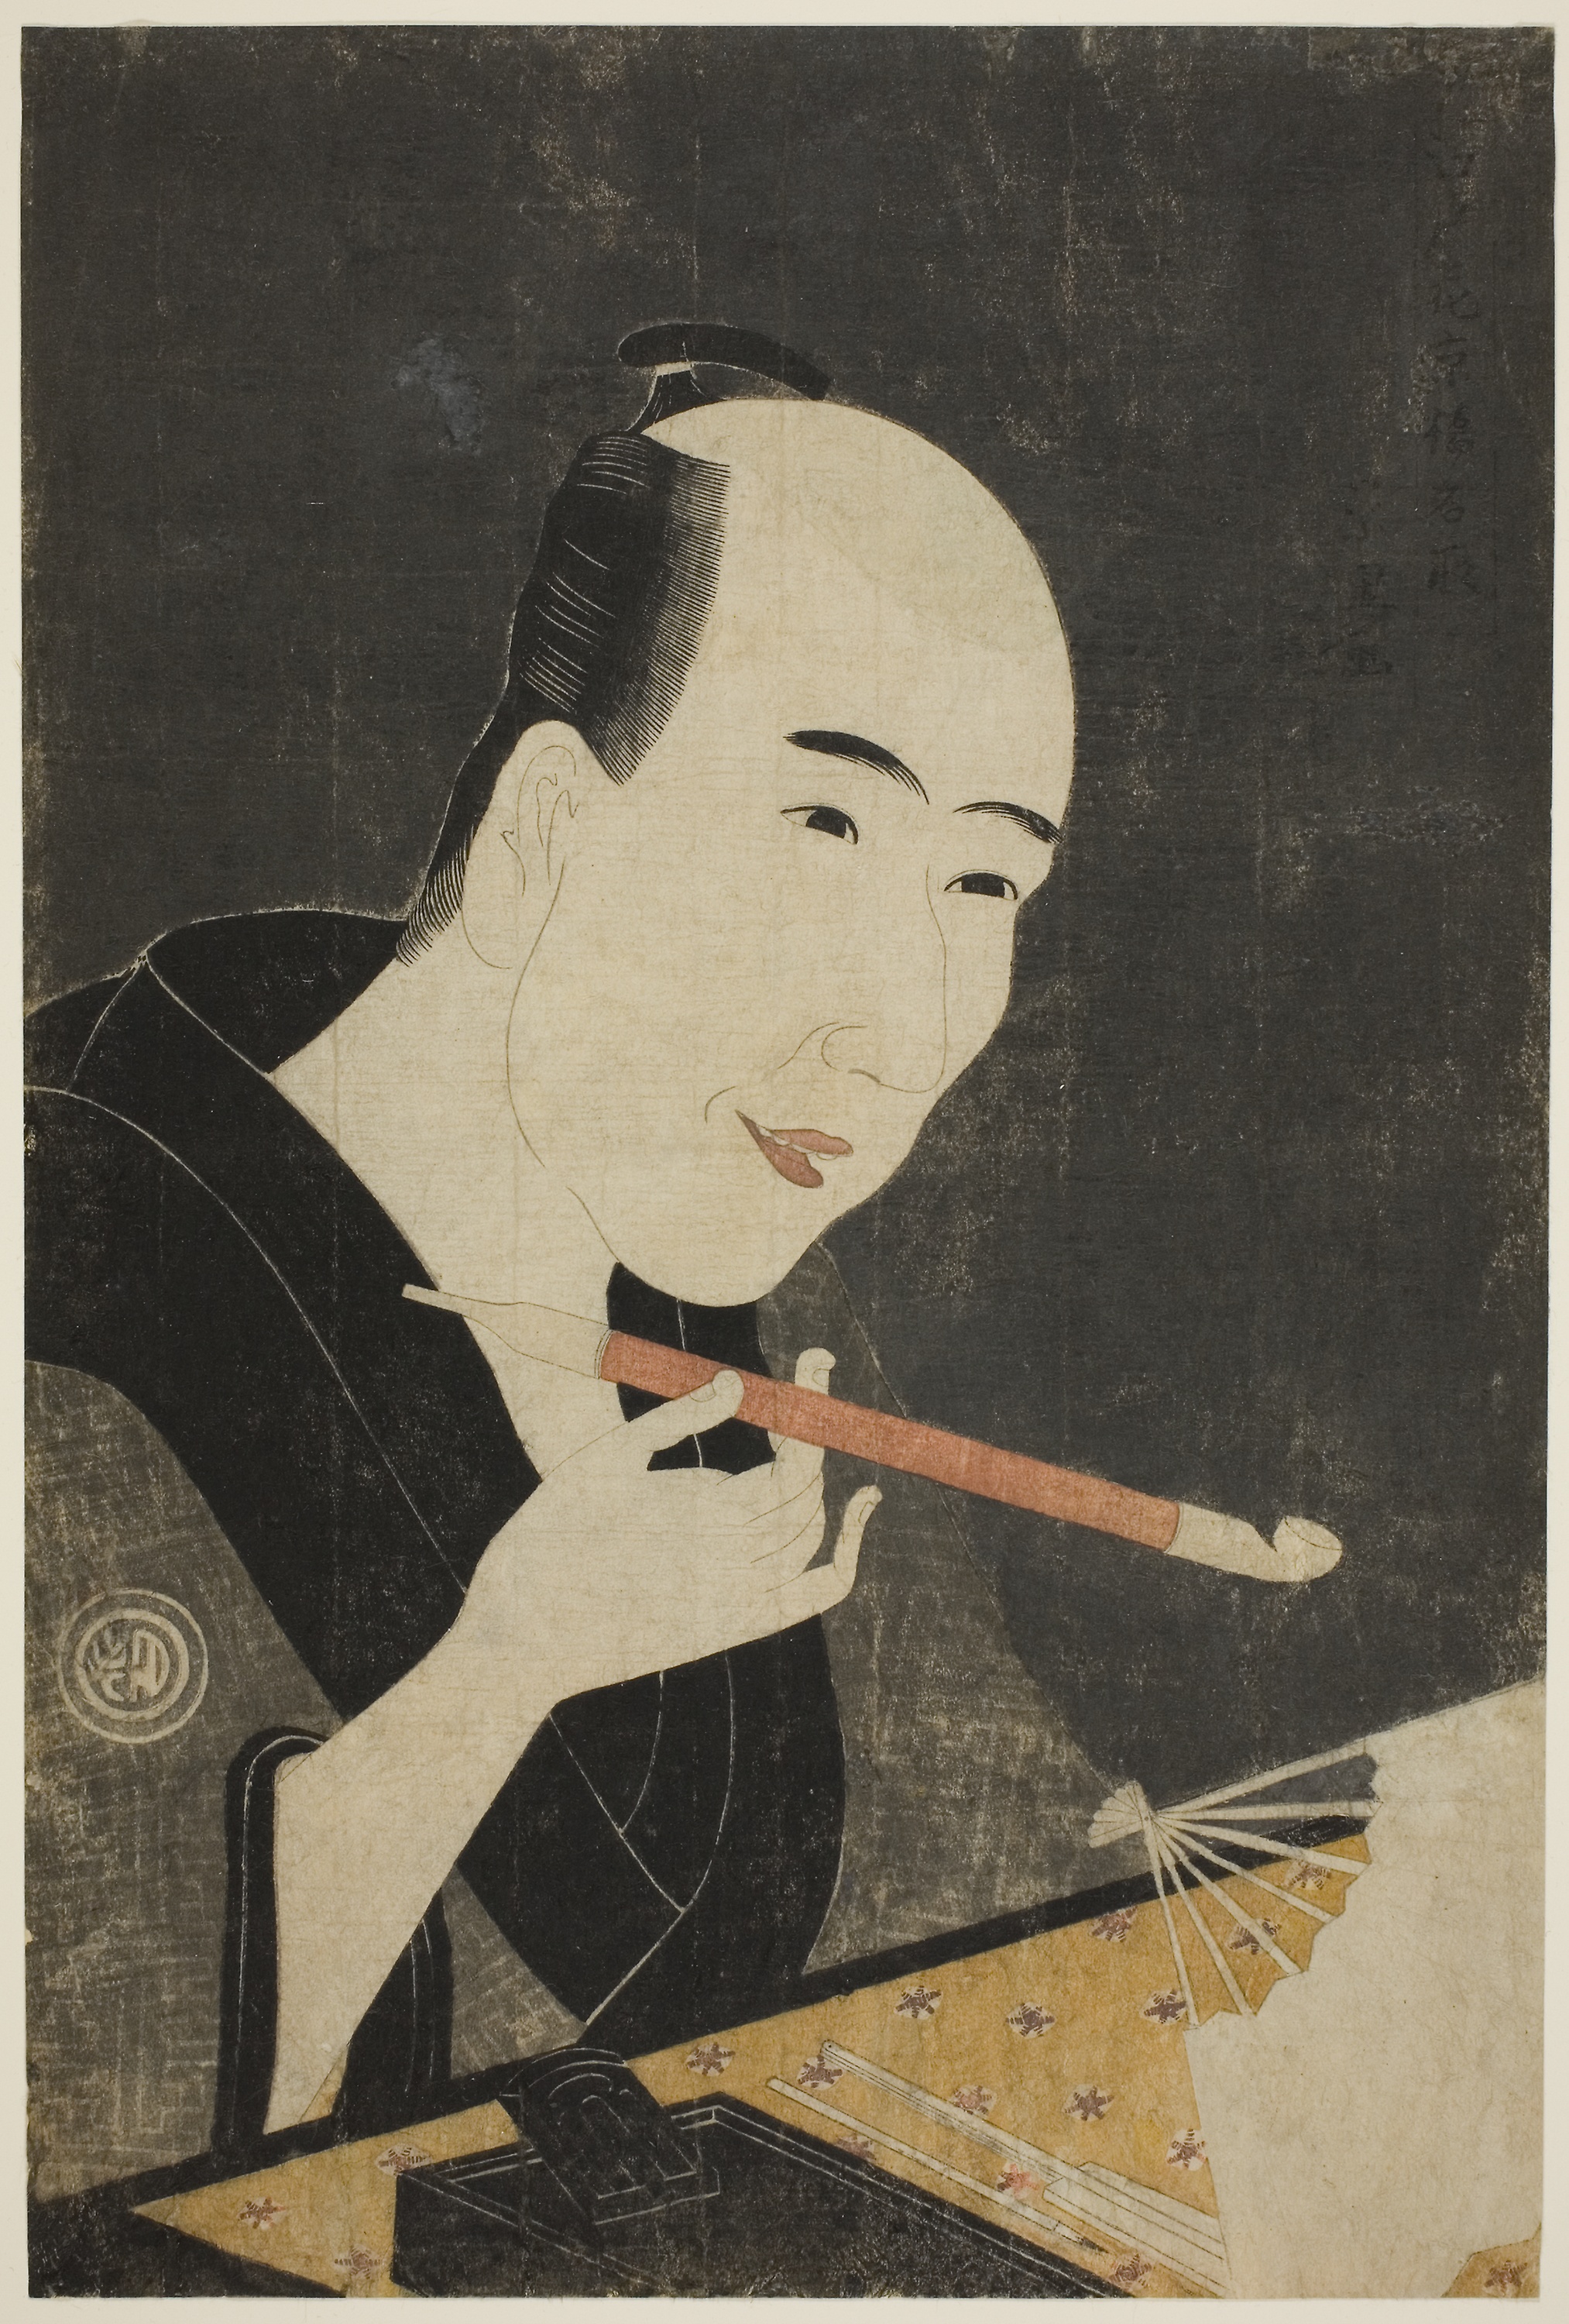
art, painting, portrait, modern art, illustration, vintage clothing, visual arts, retro style, artwork, paint